Pictor

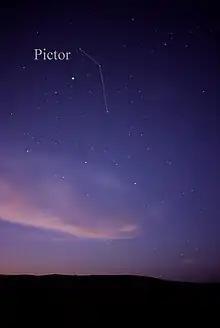
A photograph showing constellation Pictor as it can be seen by the naked eye (lines have been added that join up its three main stars). The bright star seen near Pictor is Canopus.

Pictor is a faint constellation; its three brightest stars can be seen near the prominent Canopus. Within the constellation's borders, there are 49 stars brighter than or equal to apparent magnitude 6.5. At apparent magnitude 3.3, Alpha Pictoris is the brightest star in the constellation; it is an astrometric binary 97 light-years from Earth. The primary of this system is an A-type star of spectral type A8VnkA6, a rapidly spinning star with a projected rotational velocity estimated at 206 km/s with has a shell of circumstellar gas. Beta Pictoris is another white main sequence star of spectral type A6V and apparent magnitude 3.86. Located around 63.4 light-years distant from Earth, it is a member of the Beta Pictoris moving group—a group of 17 star systems around 12 million years old moving through space together. In 1984 Beta Pictoris was the first star discovered to have a debris disk. Since then, two exoplanets with masses over ten times the mass of Jupiter have been discovered orbiting between 2.7 and eight astronomical units (AU) away from the star, which fit between the asteroid belt and the orbit of Saturn. Beta Pictoris b was discovered using direct imagery with the Very Large Telescope in late 2009, while Beta Pictoris c was discovered via doppler spectroscopy (radial velocity method) in August 2009.